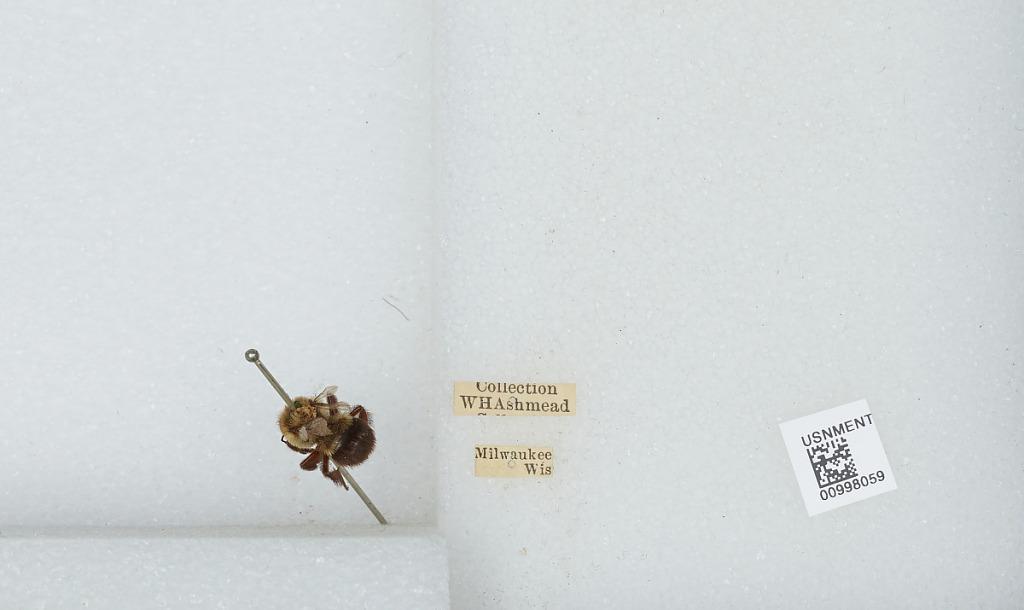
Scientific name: Bombus (Pyrobombus) impatiens Cresson
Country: United States
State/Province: Wisconsin
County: Milwaukee
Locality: Milwaukee
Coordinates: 43.05, -87.95